Nakai Misl

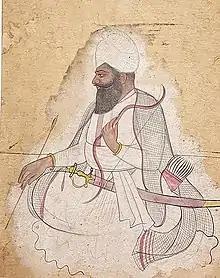
Wazir Singh Nakai, late 18th century

According to legend, in 1595 Guru Arjan Dev (1563–1606), the Fifth Sikh Guru, visited the village of Baherwal with some of his followers. The Guru was not received with hospitality, so he continued to the village of Jambar where he lay down on a charpai (cot) under a shady tree. Hem Raj, a Sandhu Jat, the Chaudhari or headman of Bahrwal, was absent when the Guru passed through his village. Hem Raj was ashamed of his town's inhospitality and went to Jambar and brought him back to his town. The Guru blessed Hem Raj and prophesied that they would one day rule. However, it took more than 100 years for the prophecy to materialize.